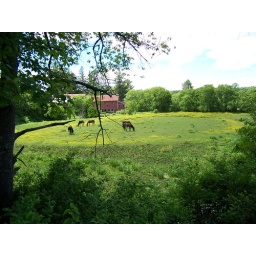
All five horses out in the field by Powers Park.